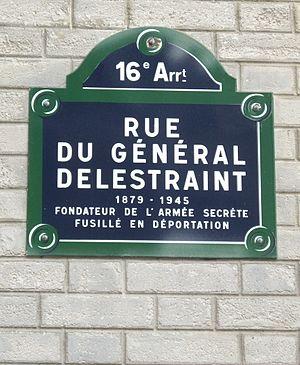
Plaque de la Rue du Général Delestraint, Paris 16e, en mémoire du général Charles Delestraint (1879-1945).
La rue du Général-Deslestraint est une rue du sud du 16ᵉ arrondissement de Paris dans le quartier d'Auteuil.
Charles Delestraint né le 12 mars 1879 à Biache-Saint-Vaast dans le Pas-de-Calais et mort le 19 avril 1945 à Dachau en Allemagne est un général français, héros de la Résistance, premier chef de l'Armée secrète.